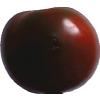
Label: tomato_maroon